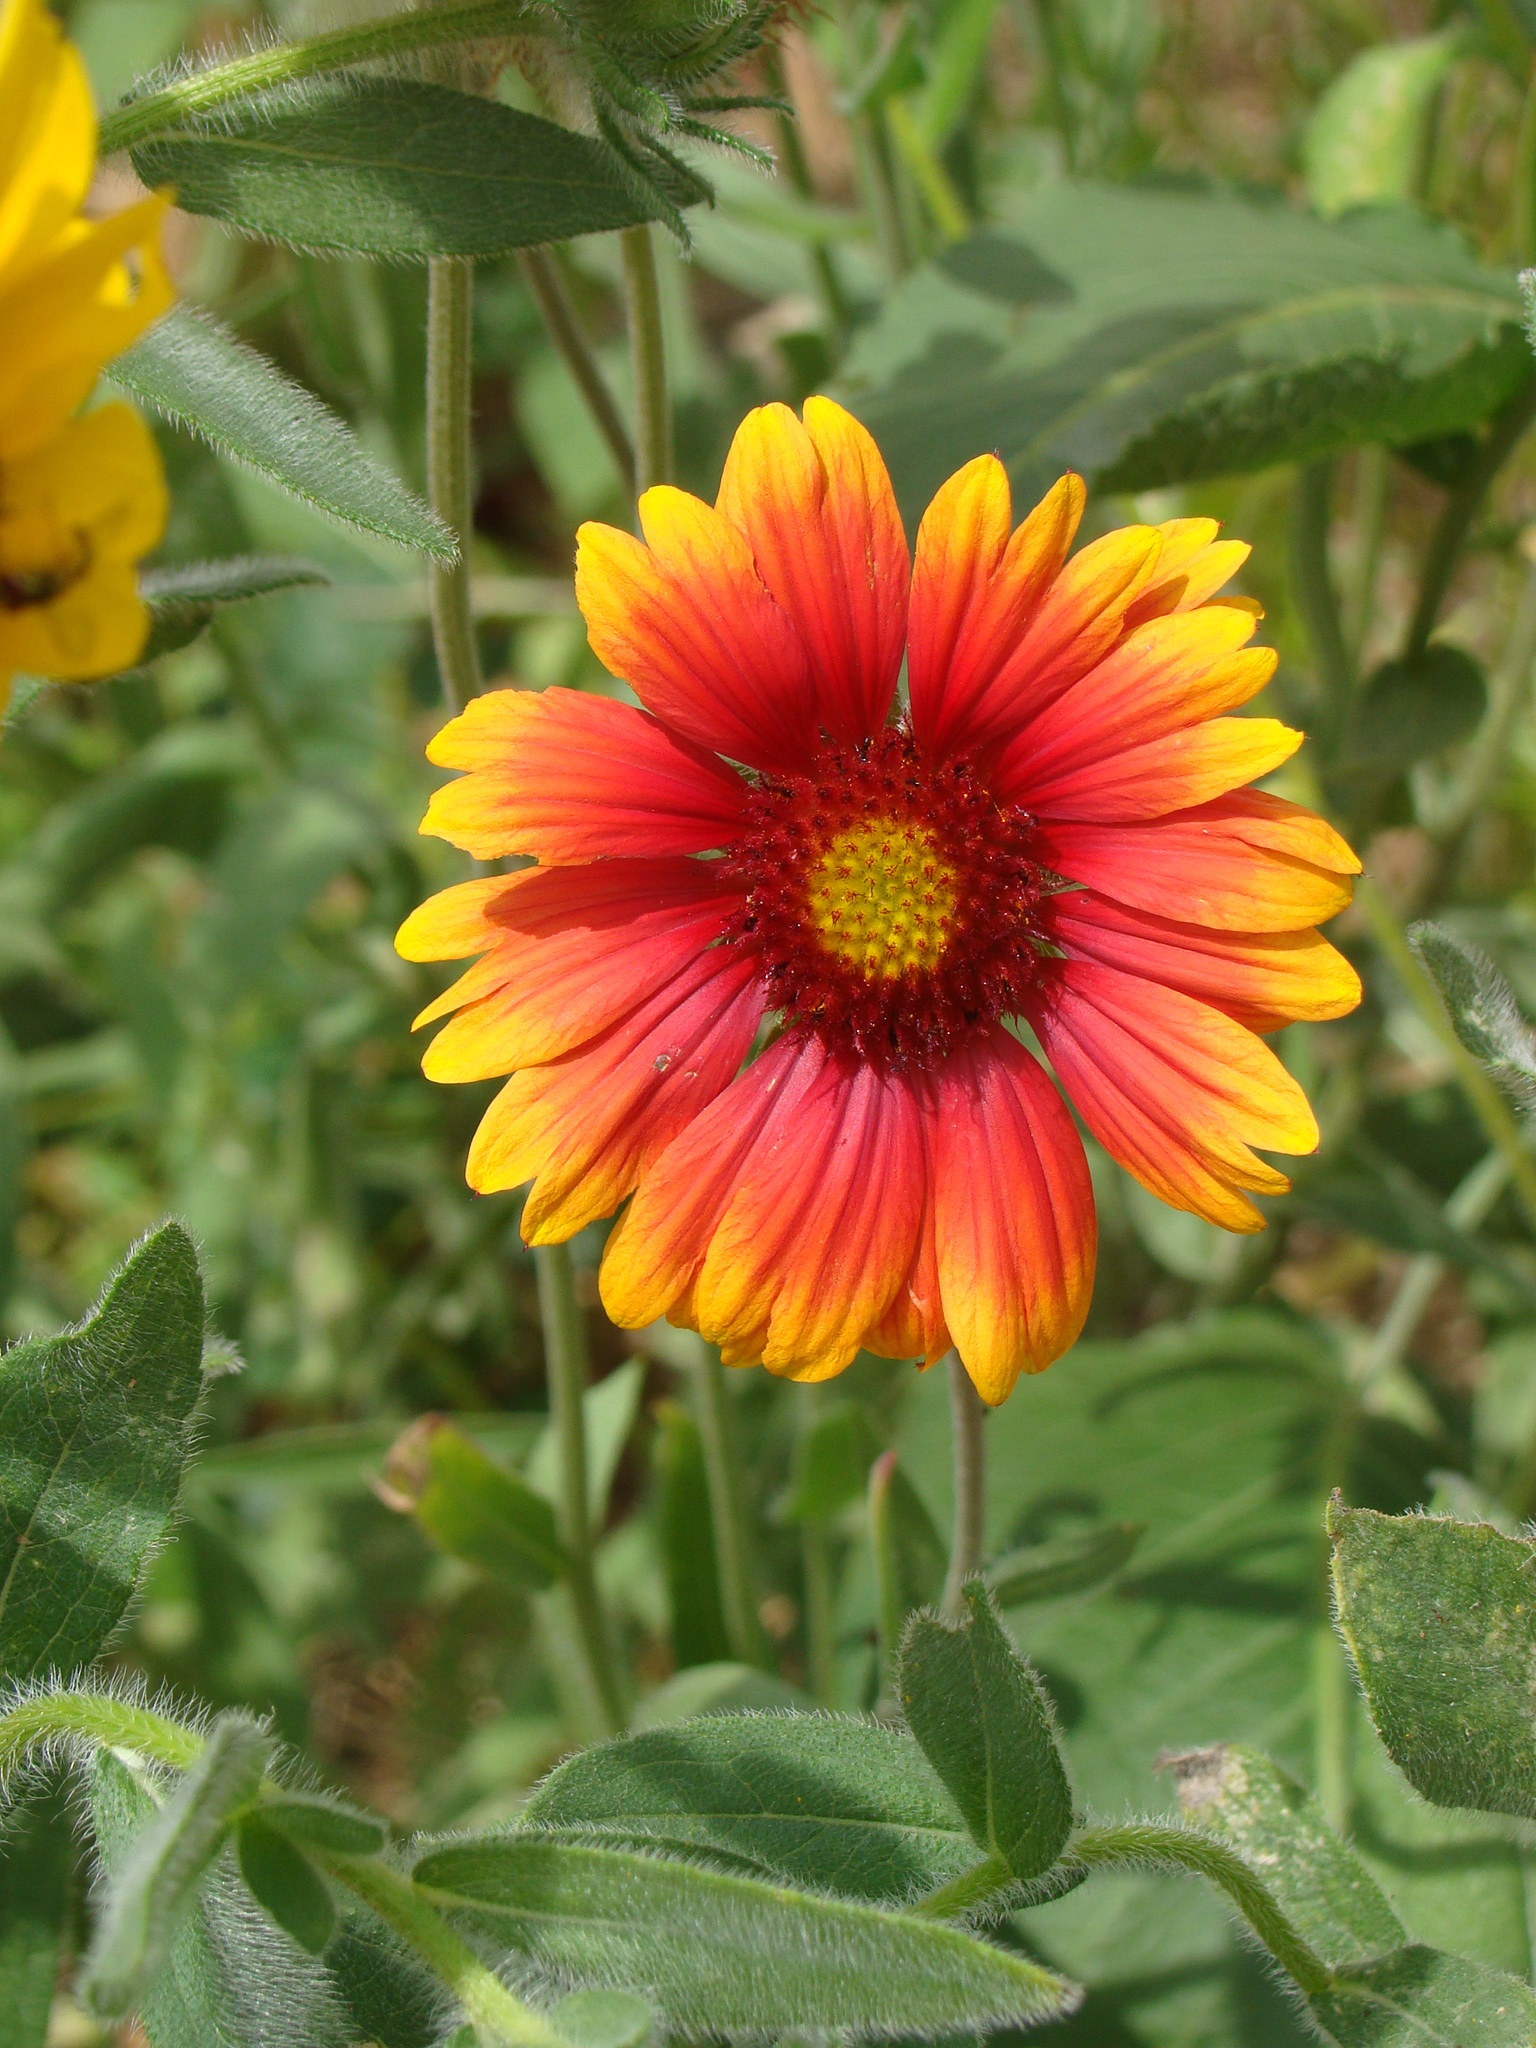
nature, blossom, plant, white, field, flower, petal, bloom, summer, floral, daisy, bouquet, decoration, orange, spring, green, red, herb, color, macro, natural, fresh, botany, blooming, colorful, yellow, garden, pink, flora, wildflower, bright, vibrant, gerber, yellow flowers, flowering plant, daisy family, annual plant, land plant, blanket flowers